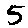
Label: 5